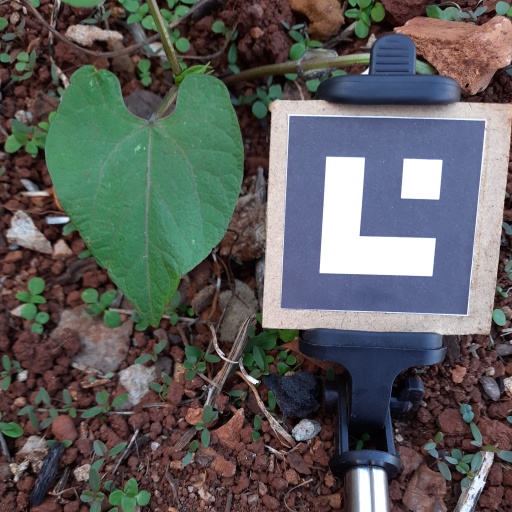
Observations: wavy surface, eating holes in the edge, under shade